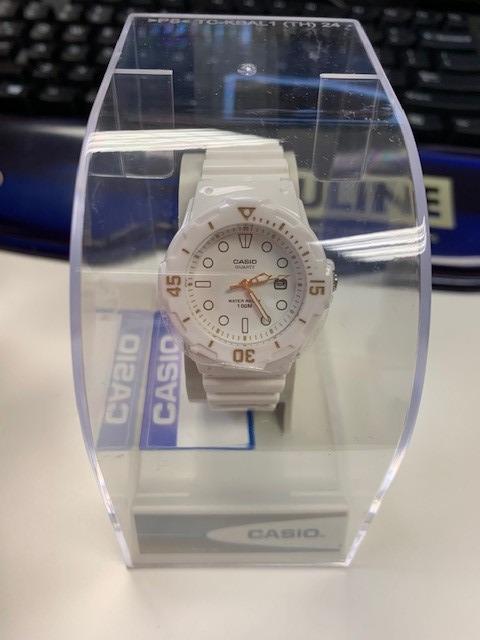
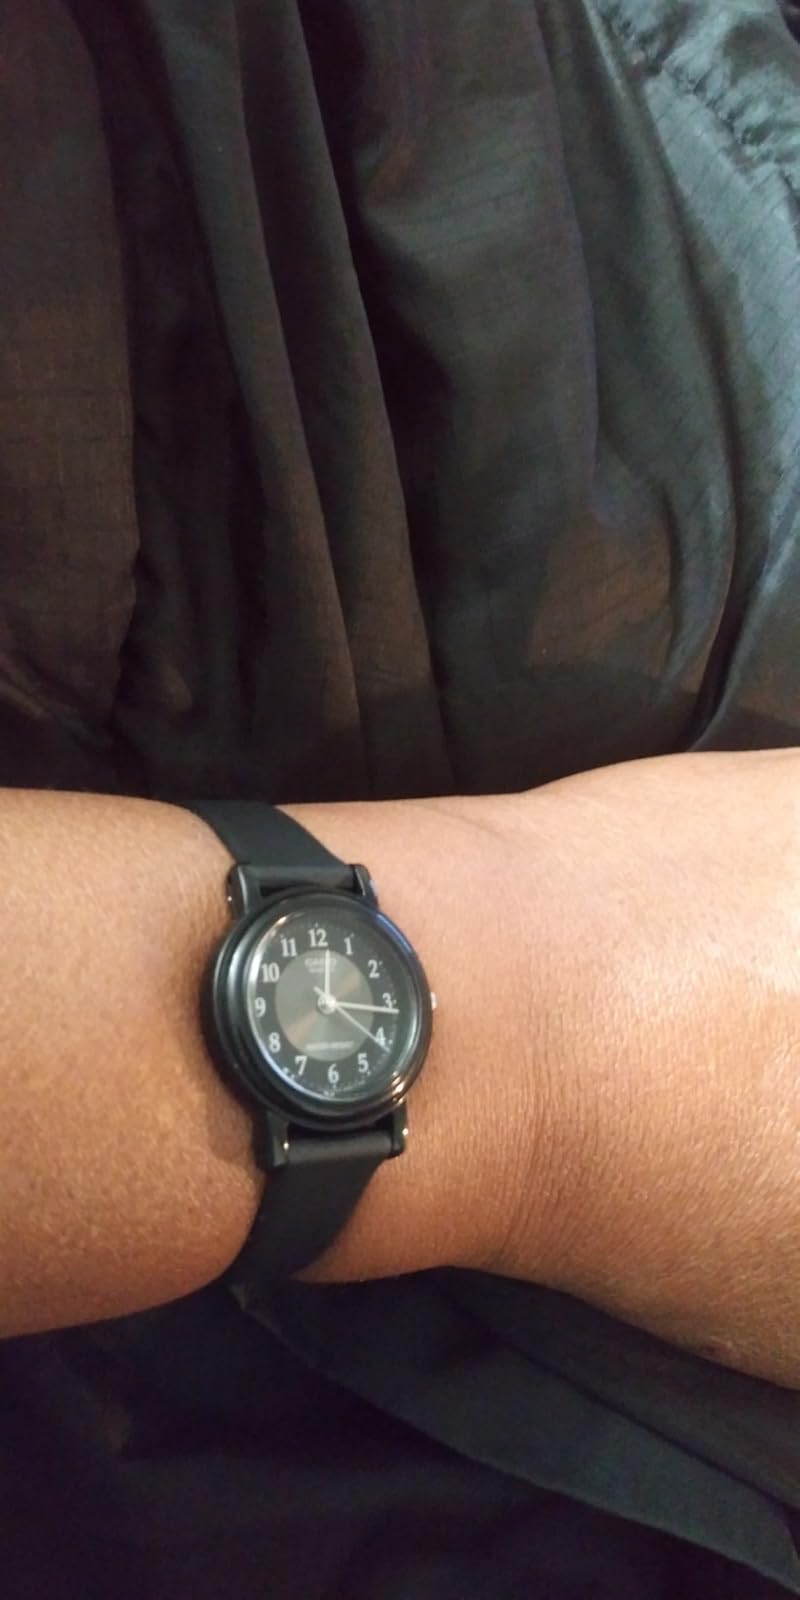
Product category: accessories_watch
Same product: no